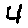
Label: 4